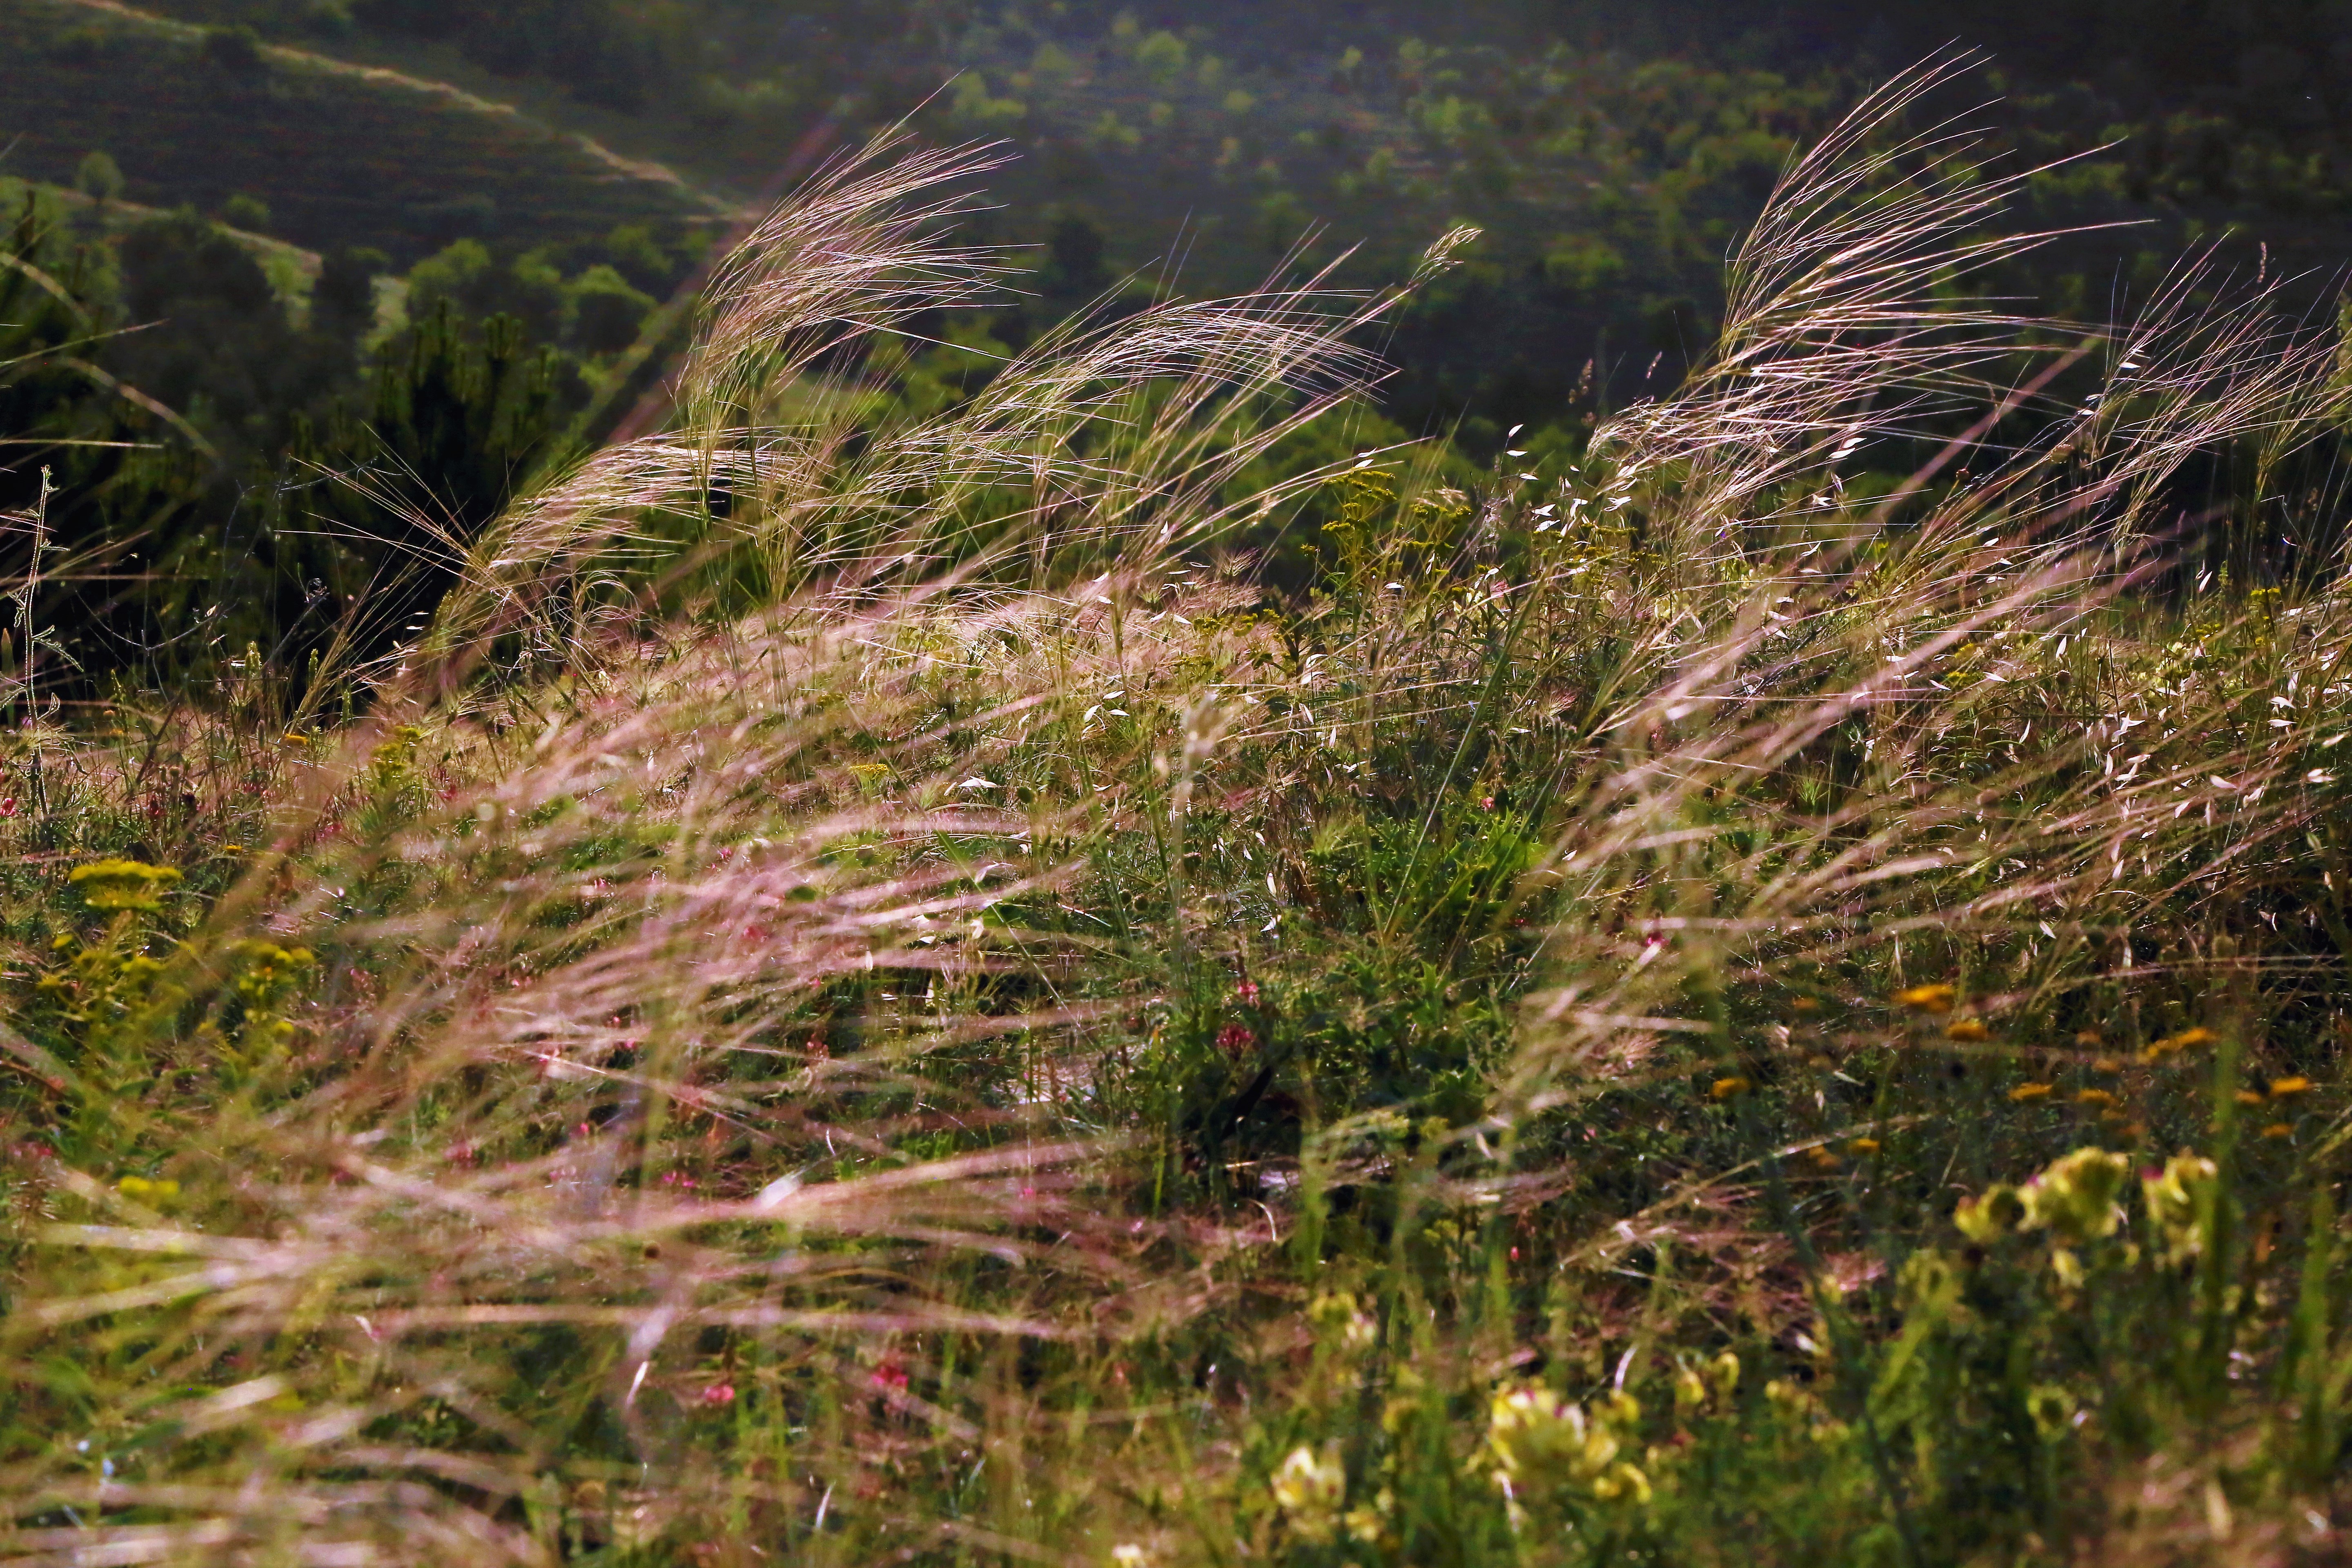
flowers, spring, nature, plant, sunset, evening, grass, vegetation, grass family, plant community, grassland, wildlife, sunlight, shrubland, meadow, wildflower, flower, sedge family, hill, prairie, phragmites